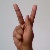
The image shows a hand gesture representing the letter 'K' in Indian Sign Language.